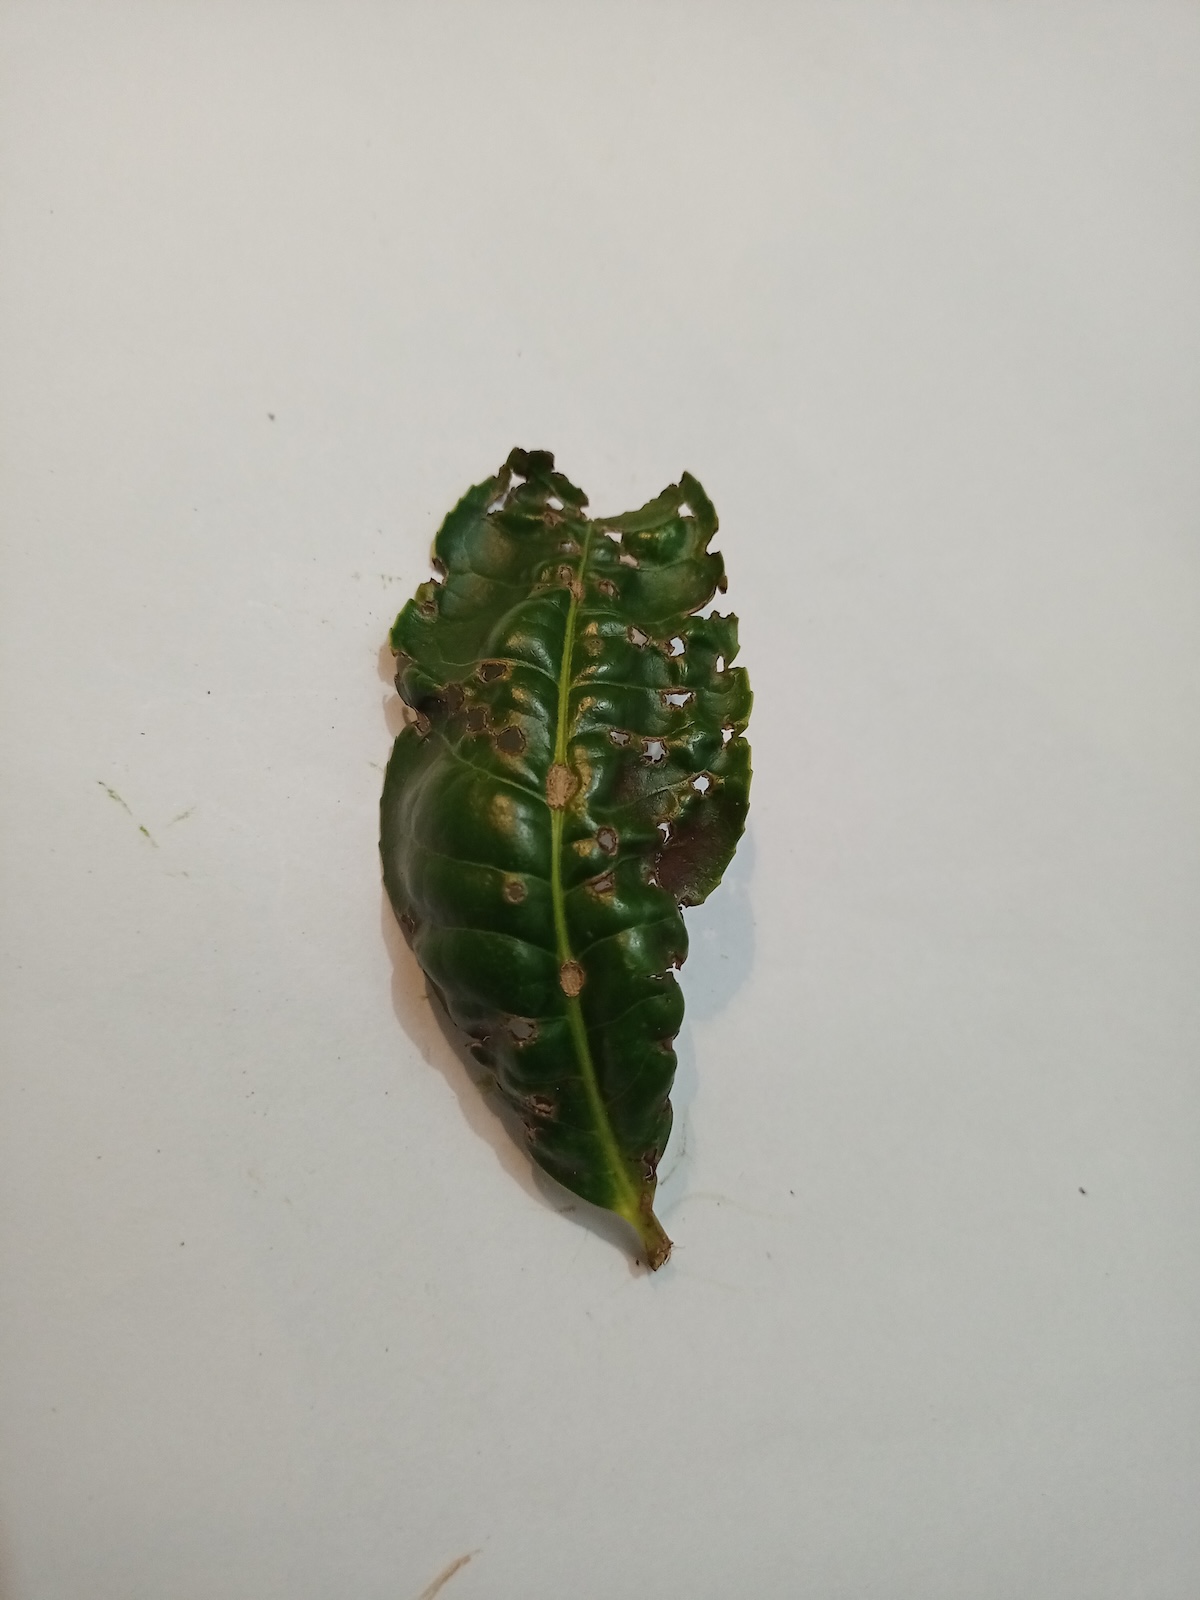
Label: Green mirid bug